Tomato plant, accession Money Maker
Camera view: bottom (45 deg); turntable rotation: 300 degrees
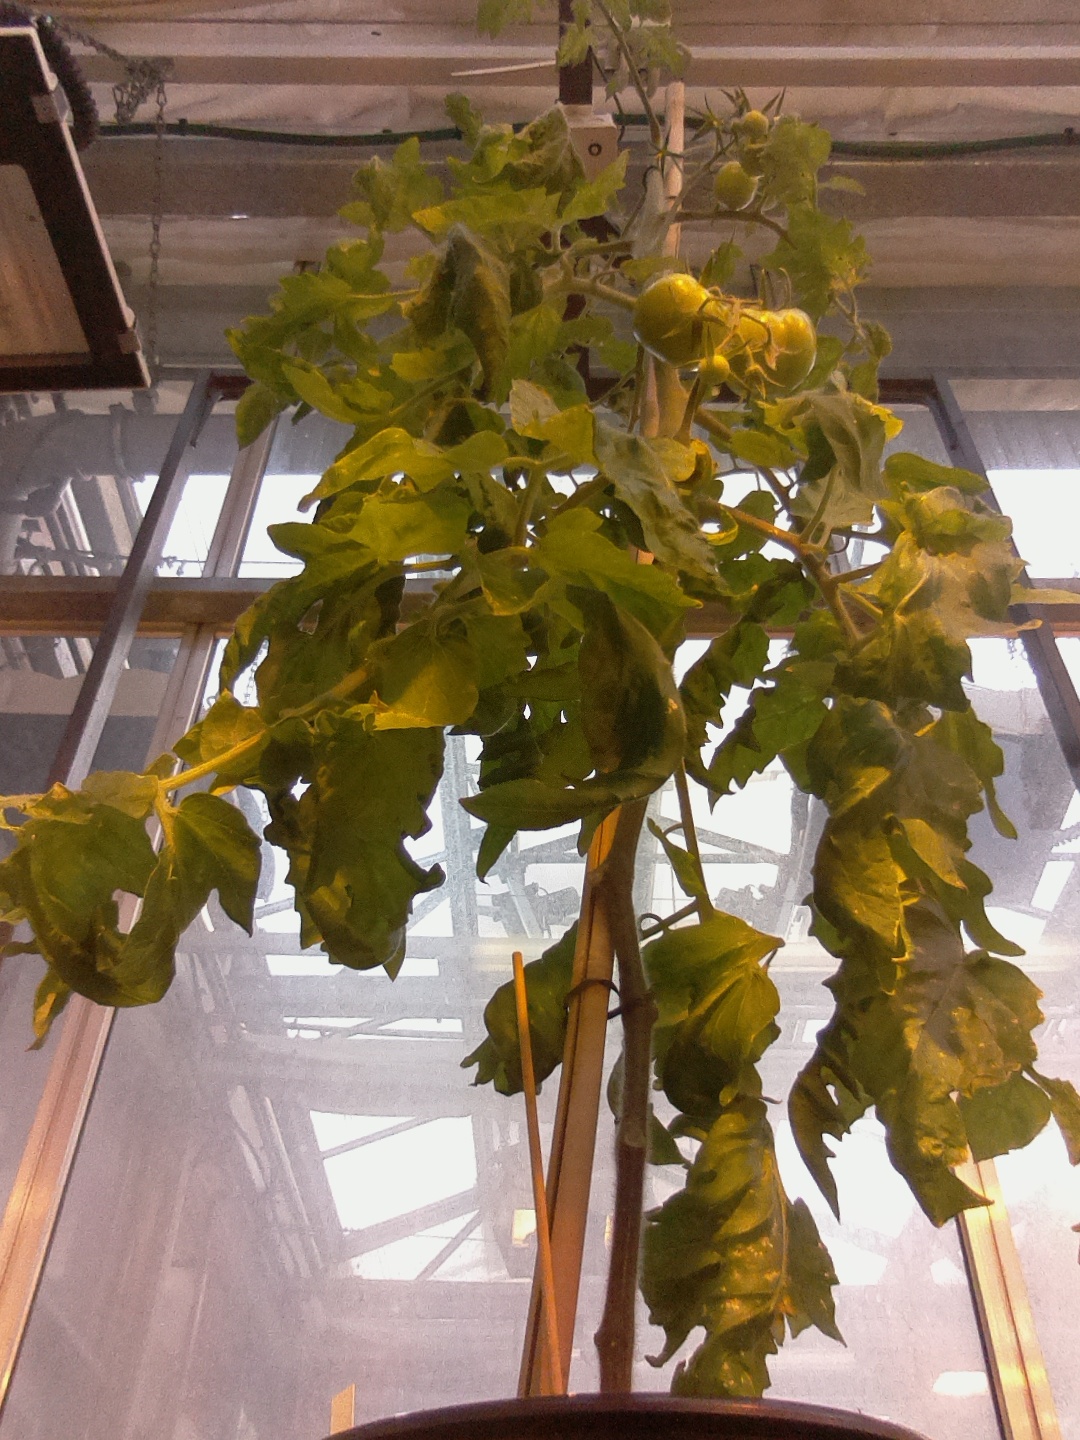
BBCH growth stage 79: 90% -100% of final fruit size